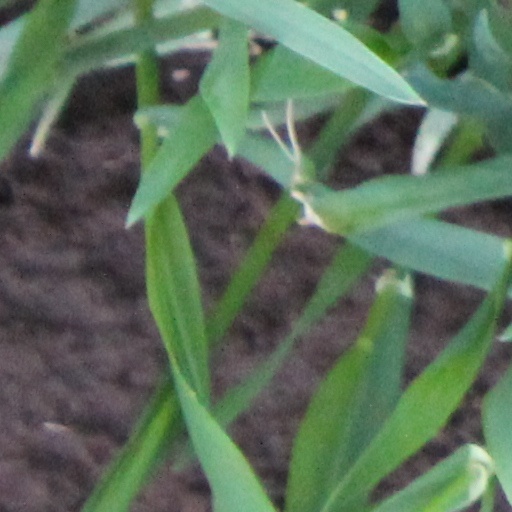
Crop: wheat